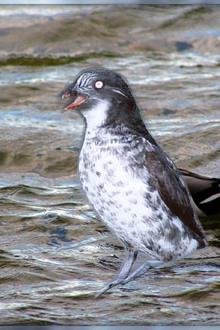
Bird species: Least_Auklet
Bird type: waterbird
Background: water